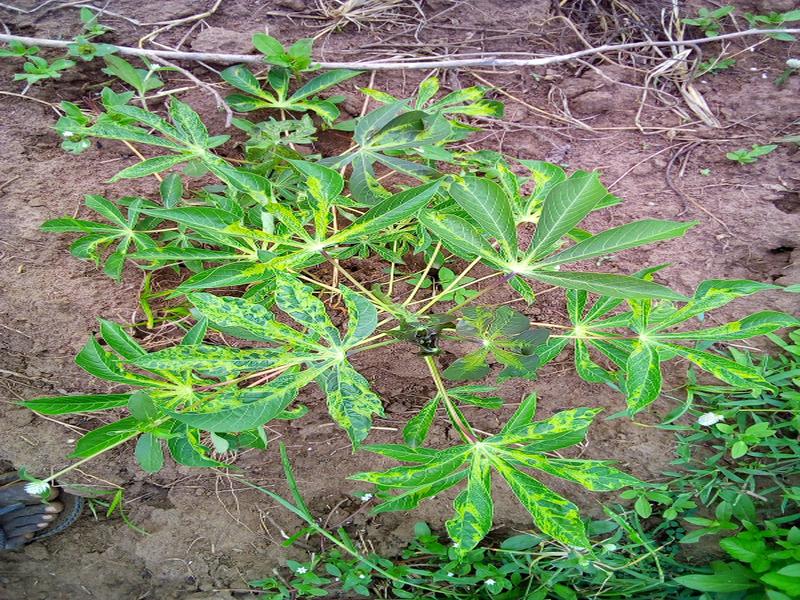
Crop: cassava
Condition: mosaic_disease